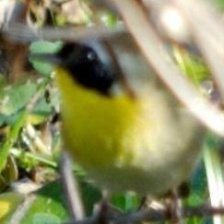
Species: ALTAMIRA YELLOWTHROAT
Scientific name: GEOTHLYPIS FLAVOVELATA